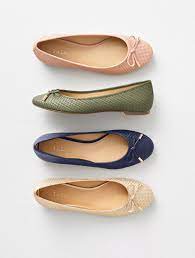
Label: Ballet Flat